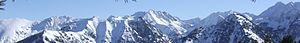
Bannière wikivoyage pour Ax-les-Thermes